KTM Class 92

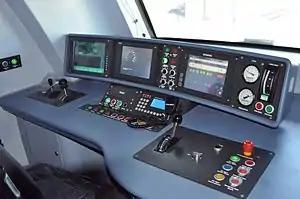
The Class 92 SCS uses Siemens instruments for control.

During festivities, the KTM Class 92 is used for special services. Special services typically occur during occasions such as the "homecoming" exodus, saw class 92 sets operating intercity routes, such as the KL Sentral-Ipoh route complementing the ETS train service. In other festivities, such as the festival of Thaipusam, the class 92 also provides service from Ipoh direct to Batu Caves.